Gerstlauer

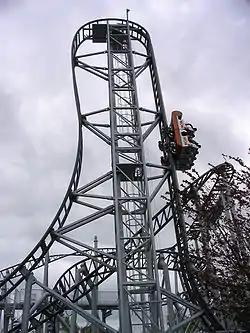
Lift and 97 degree first drop of the Gerstlauer Euro-Fighter Typhoon at Bobbejaanland.

Gerstlauer Amusement Rides GmbH is a German manufacturer of stationary and transportable amusement rides and roller coasters, located in Münsterhausen, Germany. As of May 2024, all 113 Gerstlauer-made rollercoasters are still in operation and at their original park, apart from Seifenkiste at Trampolino Familien- und Freizeitpark, which is currently in storage, and Pandemonium at Six Flags Discovery Kingdom, which now operates at Six Flags Mexico under the name of Joker.